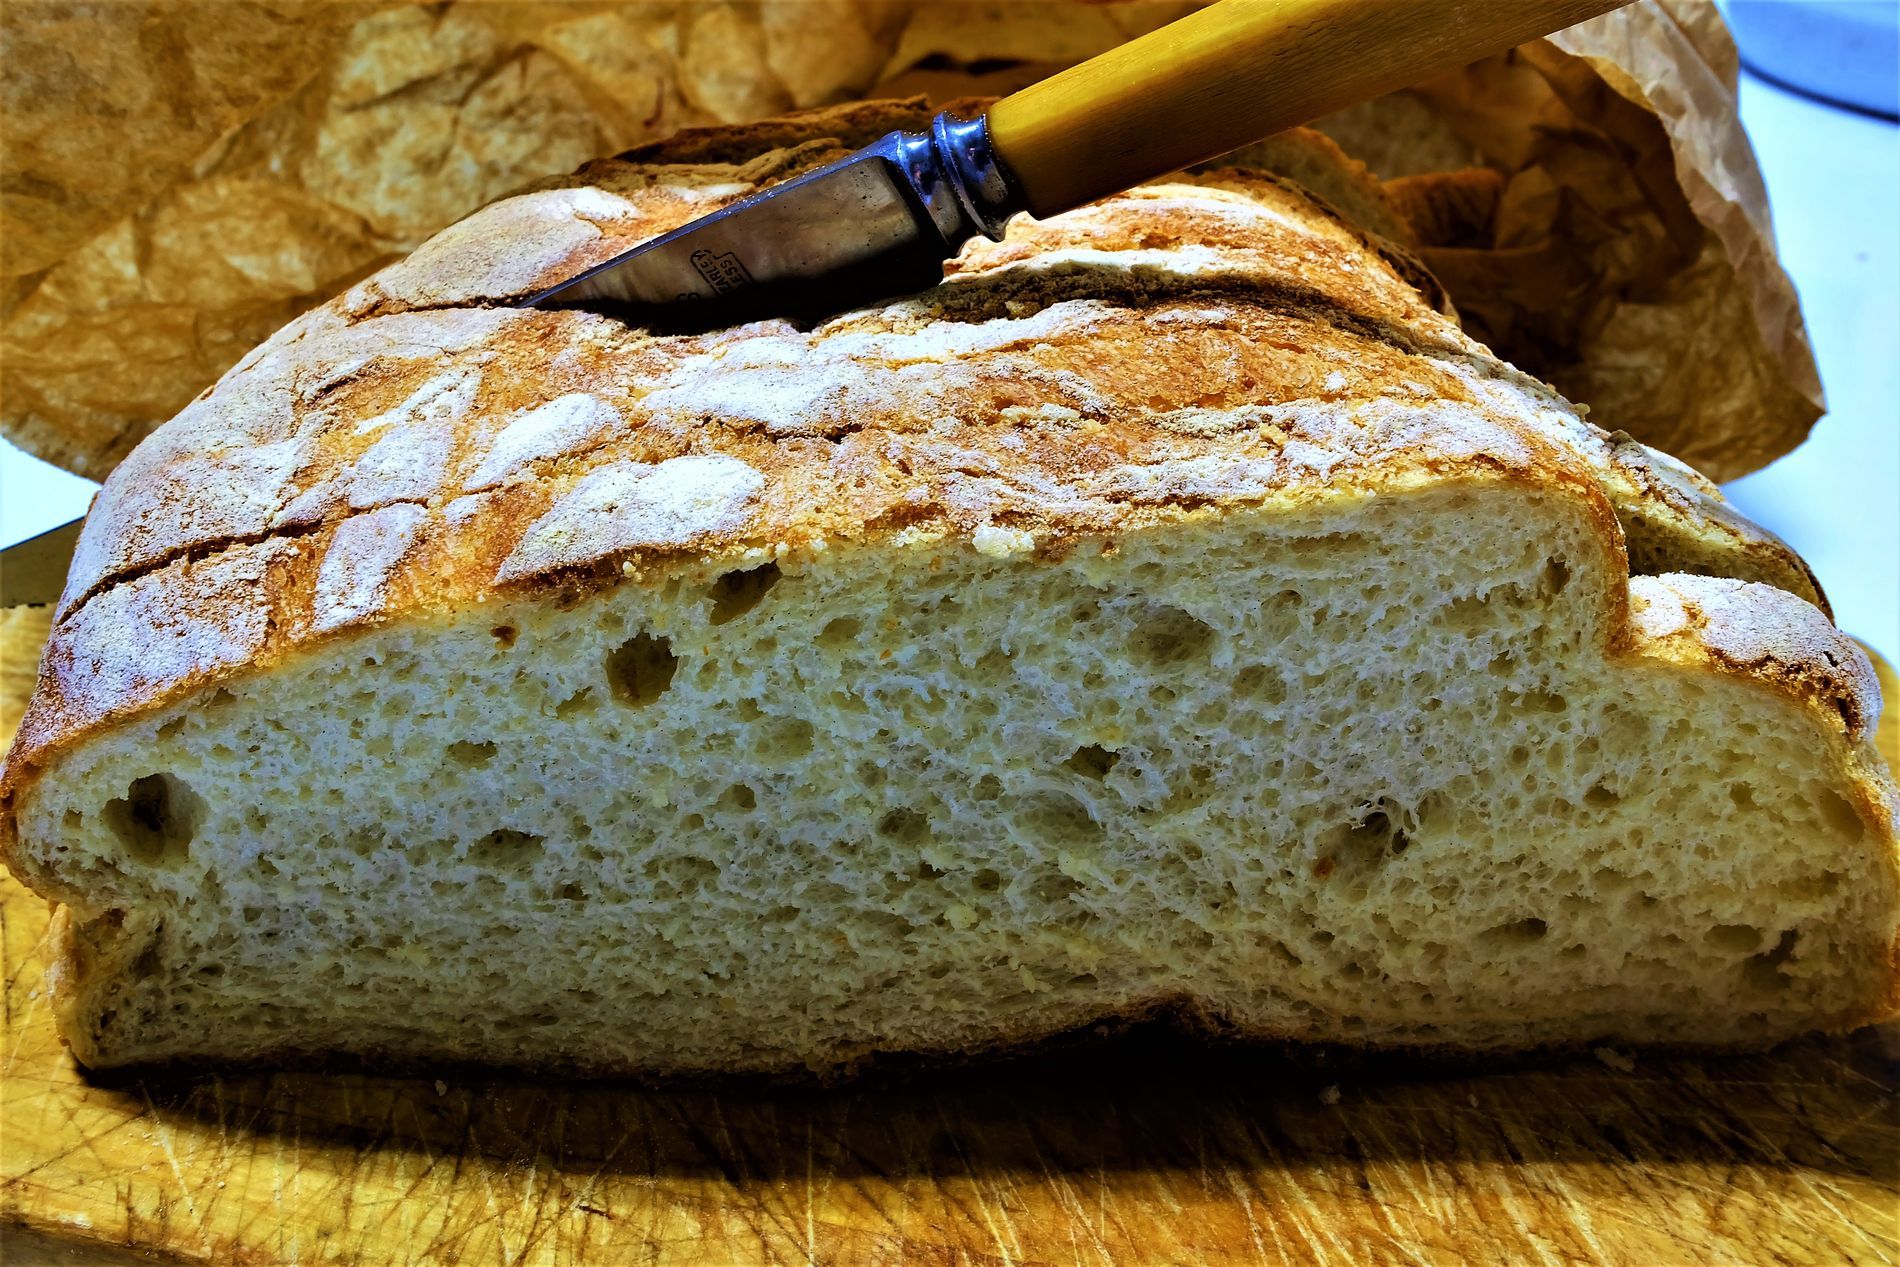
Bread Slice
A hearty slice of rustic bread sits on a wooden cutting board, its crust golden and slightly dusted with flour. The inside is light and airy, full of tiny holes that suggest a perfect rise. A small knife with a wooden handle rests casually on top, as if someone just paused mid-cut. Behind the bread, crinkled parchment paper adds a cozy, homemade feel to the scene. The lighting brings out the texture of the crust and softness of the crumb, making it look warm.
A close-up shot, possibly a slight low-angle or eye-level perspective. The focus is on the texture and detail of the bread, allowing the viewer to clearly see the crumb structure, crust, and the knife resting on top.
The shallow depth of field keeps the foreground (the bread) sharp while softly blurring the background, drawing attention to the subject. The lighting is natural or warm artificial, highlighting the golden tones of the crust and giving the image a cozy, inviting atmosphere perfect for a food shot.
Labels: Bread, Food, Blade, Dagger, Knife, Weapon, Bread Loaf, Bun, Table, PlasticBag, CuttingBoard, Cutting Board, Plastic bag
Camera: FUJIFILM X-A2
Aperture: F14
Exposure: 1.4 sec
ISO: 200
Focal length: 25.6 mm